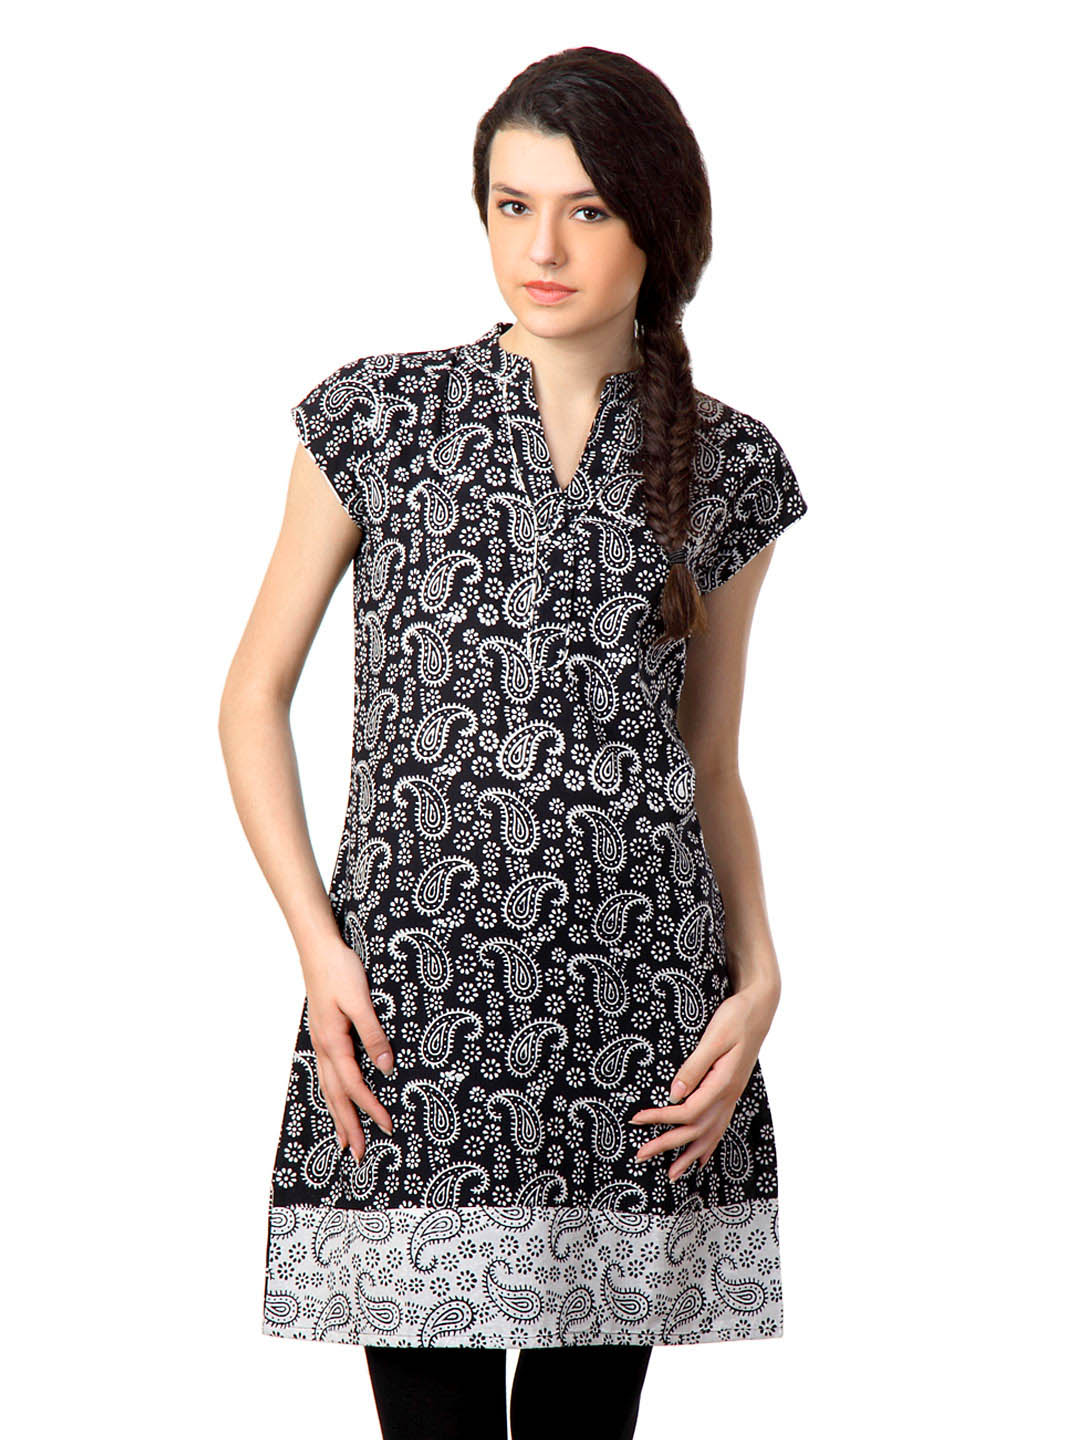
Alma Women Black Kurta
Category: Apparel / Topwear / Kurtas
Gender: Women
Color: Black
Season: Summer 2012
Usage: Ethnic